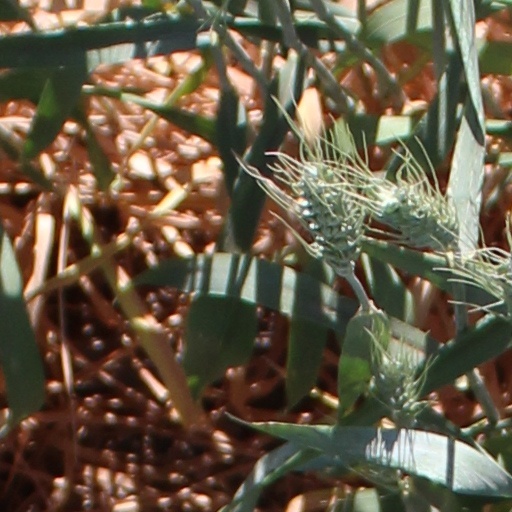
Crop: wheat